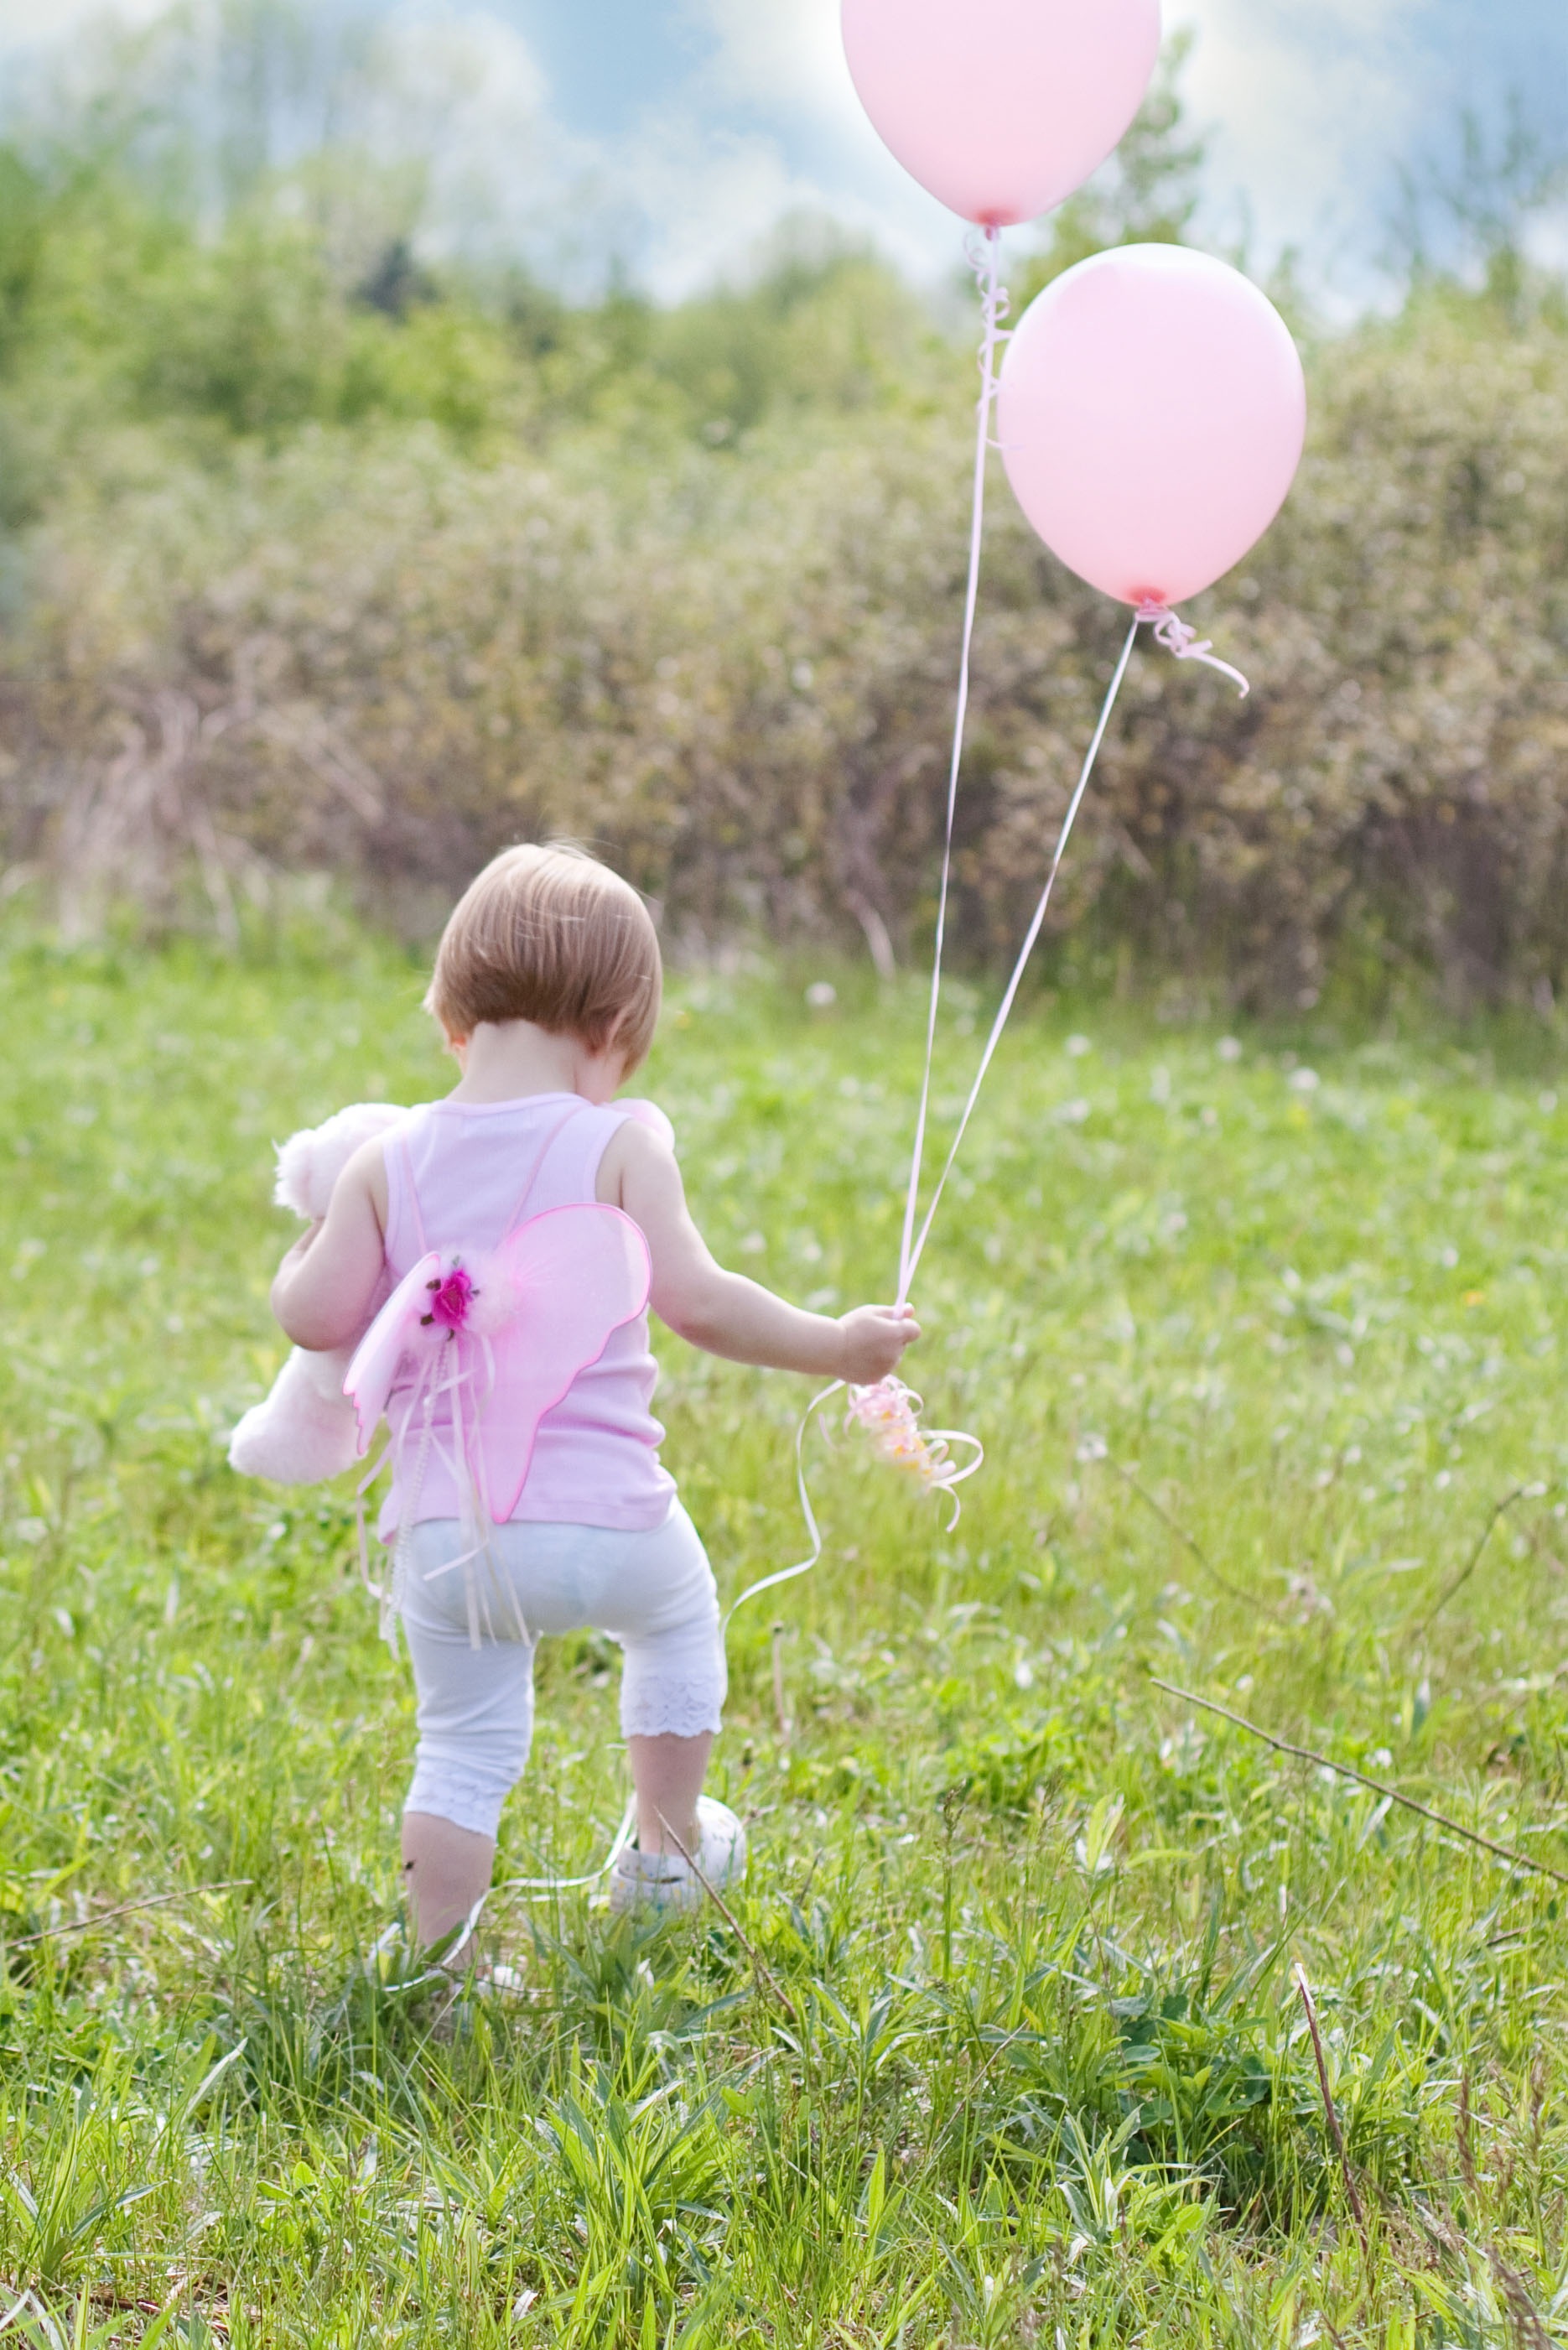
grass, lawn, meadow, play, flower, summer, child, toy, cheerful, outdoors, happiness, toddler, little girl with balloons